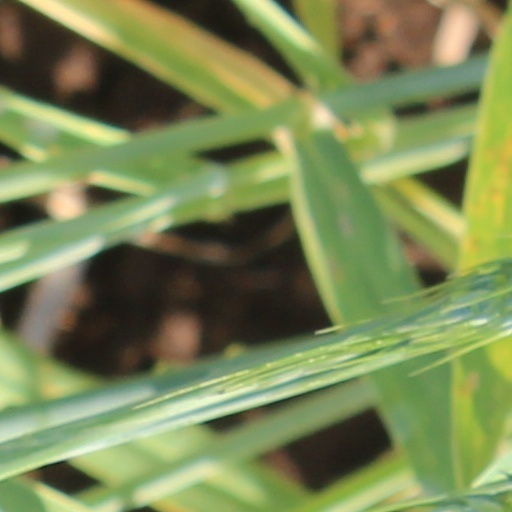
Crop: wheat